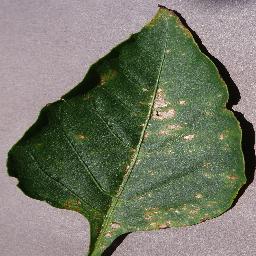
Label: Pepper,_bell___Bacterial_spot